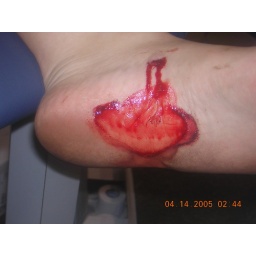
b/c the idiot stepped in glass across the bridge and almost had to get stitches/tetnis shot- haha love you sar